Shohreh Bayat

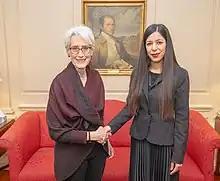
Bayat with US Deputy Secretary of State Wendy Sherman in 2022

At the age of 25, Bayat began a career as a chess arbiter with the FIDE. Bayat is one of the first Grade A arbiters from Asia and was a prominent figure in Iran's chess scene. She served as the chief arbiter of the Women's World Chess Championship 2020 (WWCC). A photograph of Bayat at the WWCC with her hijab around her neck generated controversy in Iran which enforces a strict Islamic dress code. The requested Bayat take a replacement picture wearing a hijab and issue an apology through social media. Bayat refused because she believes compulsory laws mandating wearing hijabs are misogynistic. In September 2020, she received confirmation from FIDE that she could referee under the English flag.